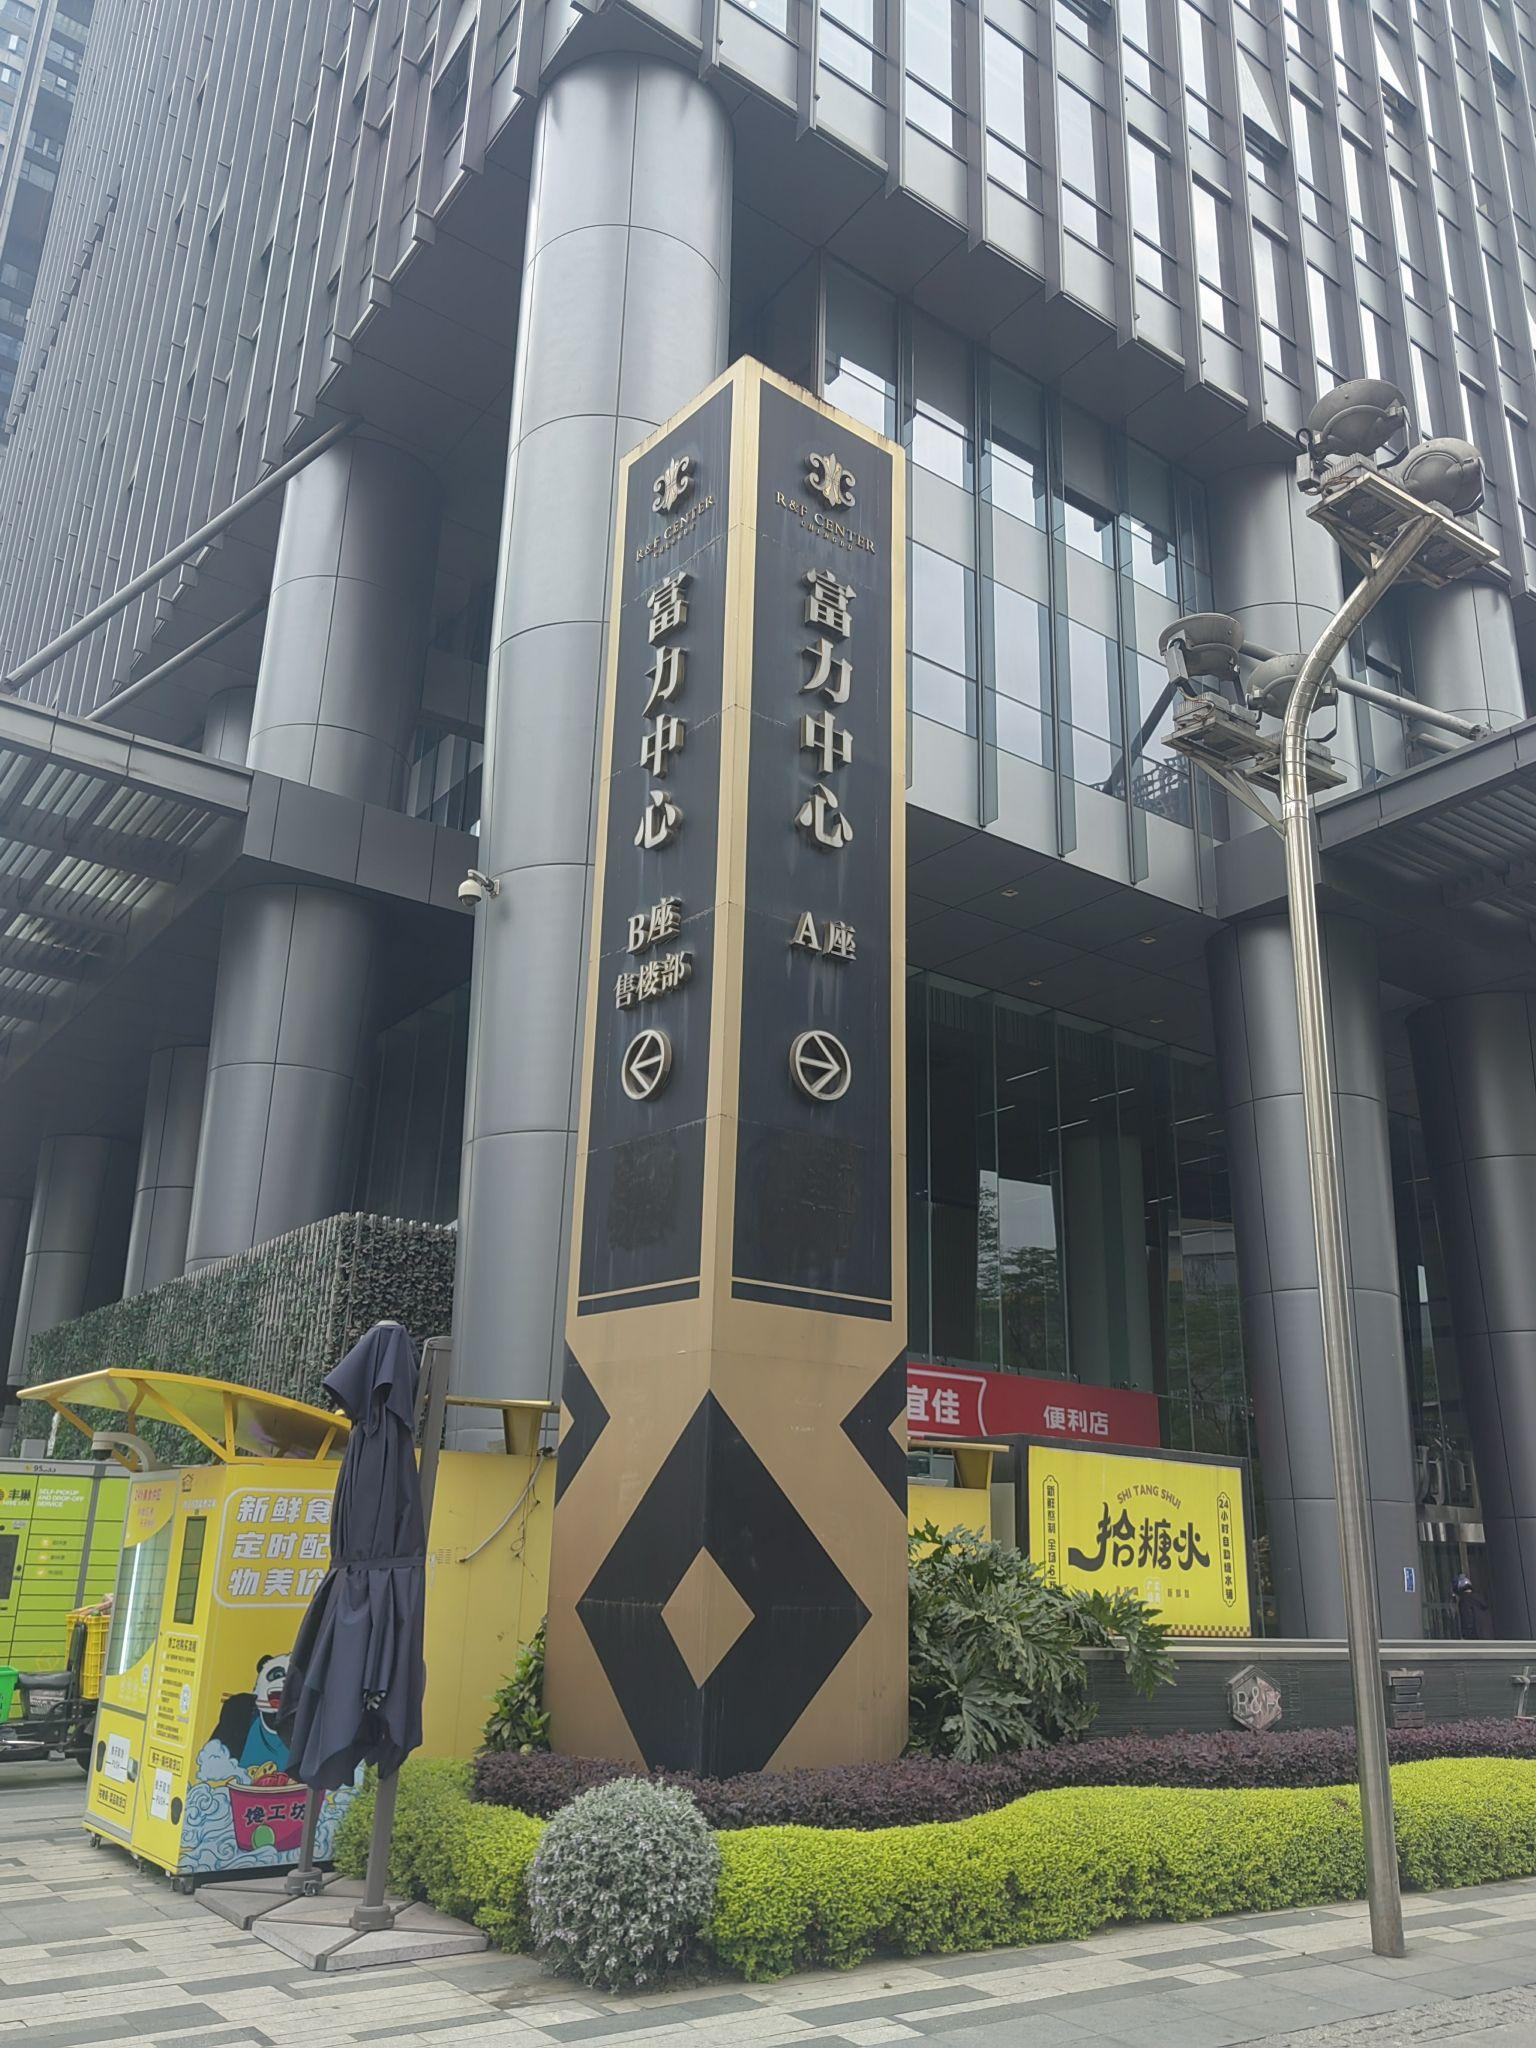
地标名称：富力中心
所在城市：成都市·青羊区